Old Bering Sea

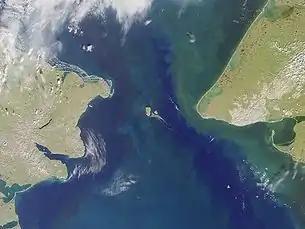
Satellite image of Bering Strait. Cape Dezhnev, Russia, is on the left, the two Diomede Islands are in the middle, and Cape Prince of Wales, Alaska, is on the right.

Old Bering Sea is an archaeological culture associated with a distinctive, elaborate circle and dot aesthetic style and is centered on the Bering Strait region; no site is more than 1 km from the ocean. Old Bering Sea is considered, following Henry B. Collins, the initial phase of the Northern Maritime tradition. Despite its name, several OBS sites lie on the Chukchi Sea. The temporal range of the culture is from 400 BC to possibly as late as 1300 AD. Another suggested range is from about 200 BC to 500 AD.